French and Russian in Imperial Russia

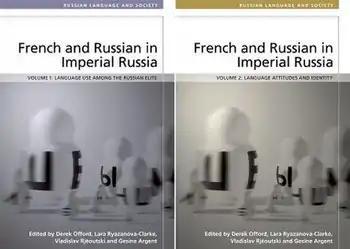
First editions

French and Russian in Imperial Russia is a two-volume non-fiction series published in 2015 by Edinburgh University Press. The volumes were edited by Derek Offord, Lara Ryazanova-Clarke, Vladislav Rjéoutski, and Gesine Argent. The two volumes are about language usage in the Russian Empire.